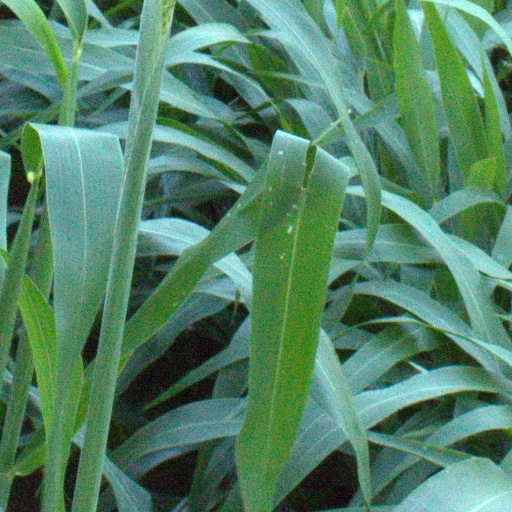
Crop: sorghum